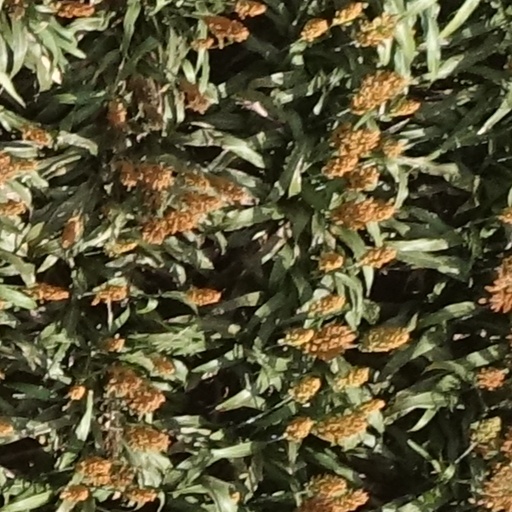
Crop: sorghum